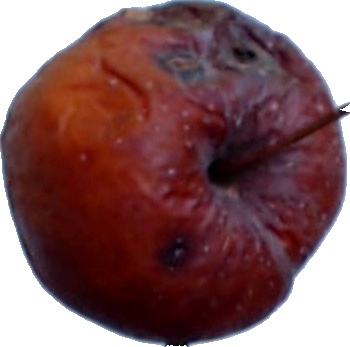
Label: apple_rotten_1